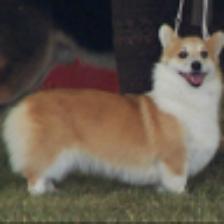
Label: NonHuman